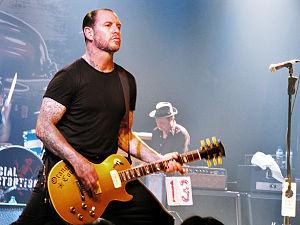
Mike Ness né le 3 avril 1962 à Lynn dans le Massachusetts est un chanteur et guitariste américain, leader et fondateur du groupe Social Distortion. De plus il est le créateur et styliste pour sa propre ligne de prêt-à-porter Black Kat Kustoms et est un hot rodder aguerri.